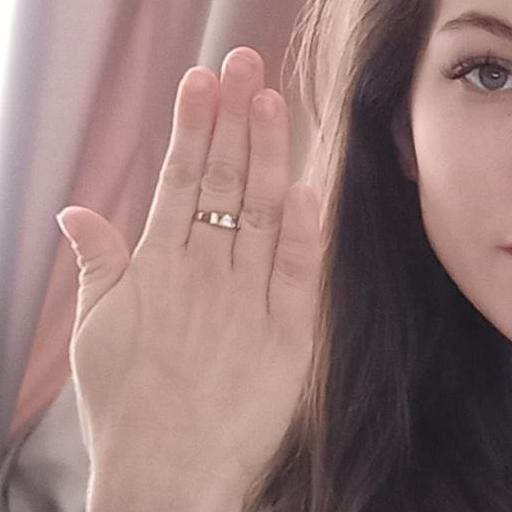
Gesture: stop_inverted